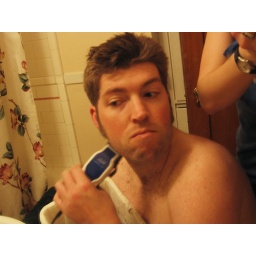
taken in the bathroom mirror